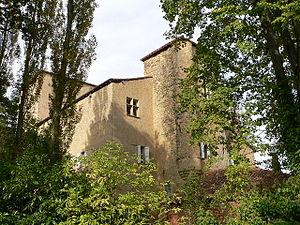
Le château d'Ornézan
Ornézan est une commune française située dans le département du Gers en région Occitanie.